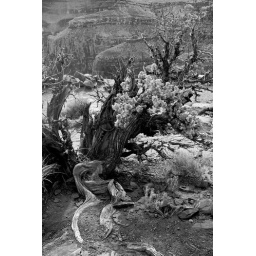
Started playing with black and white in Photoshop. A whole new toy to play with.